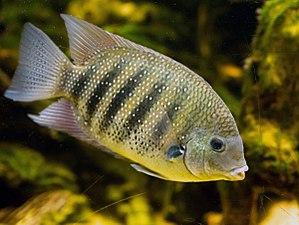
L'emblème de l'Inde est composé de trois lions sur un chapiteau orné d'une roue au centre, d'un buffle à droite et d'un cheval galopant à gauche.